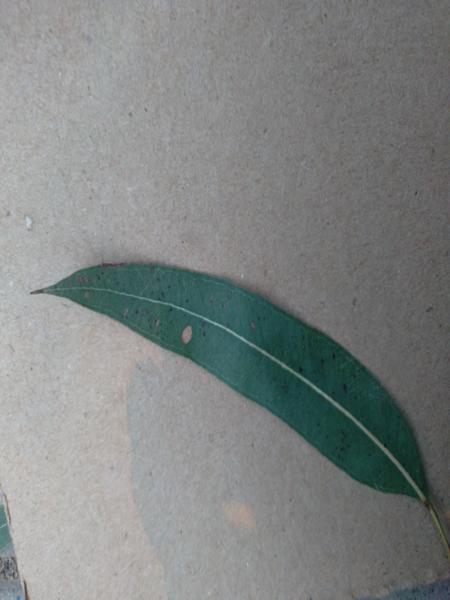
Plant: Eucalyptus